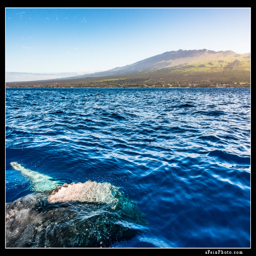
a humpback whale shows its belly off the coast .